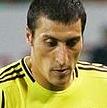
Age: 27